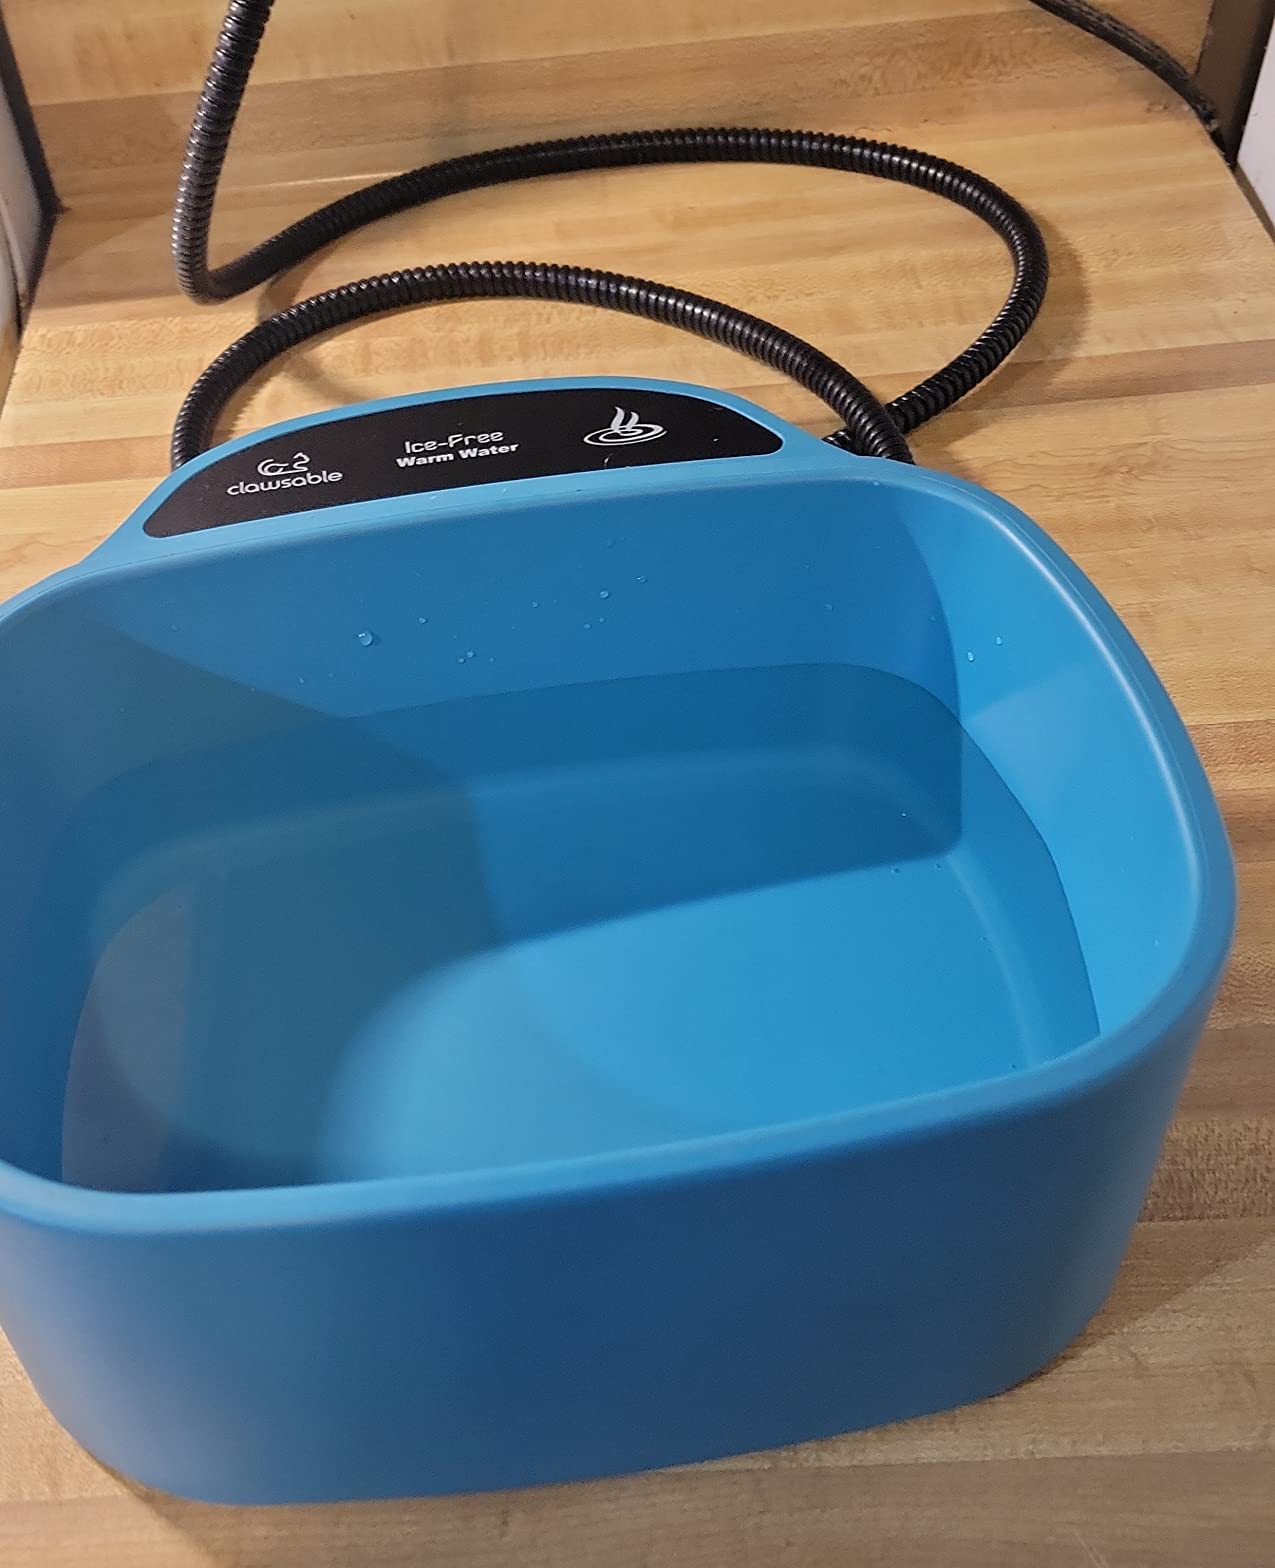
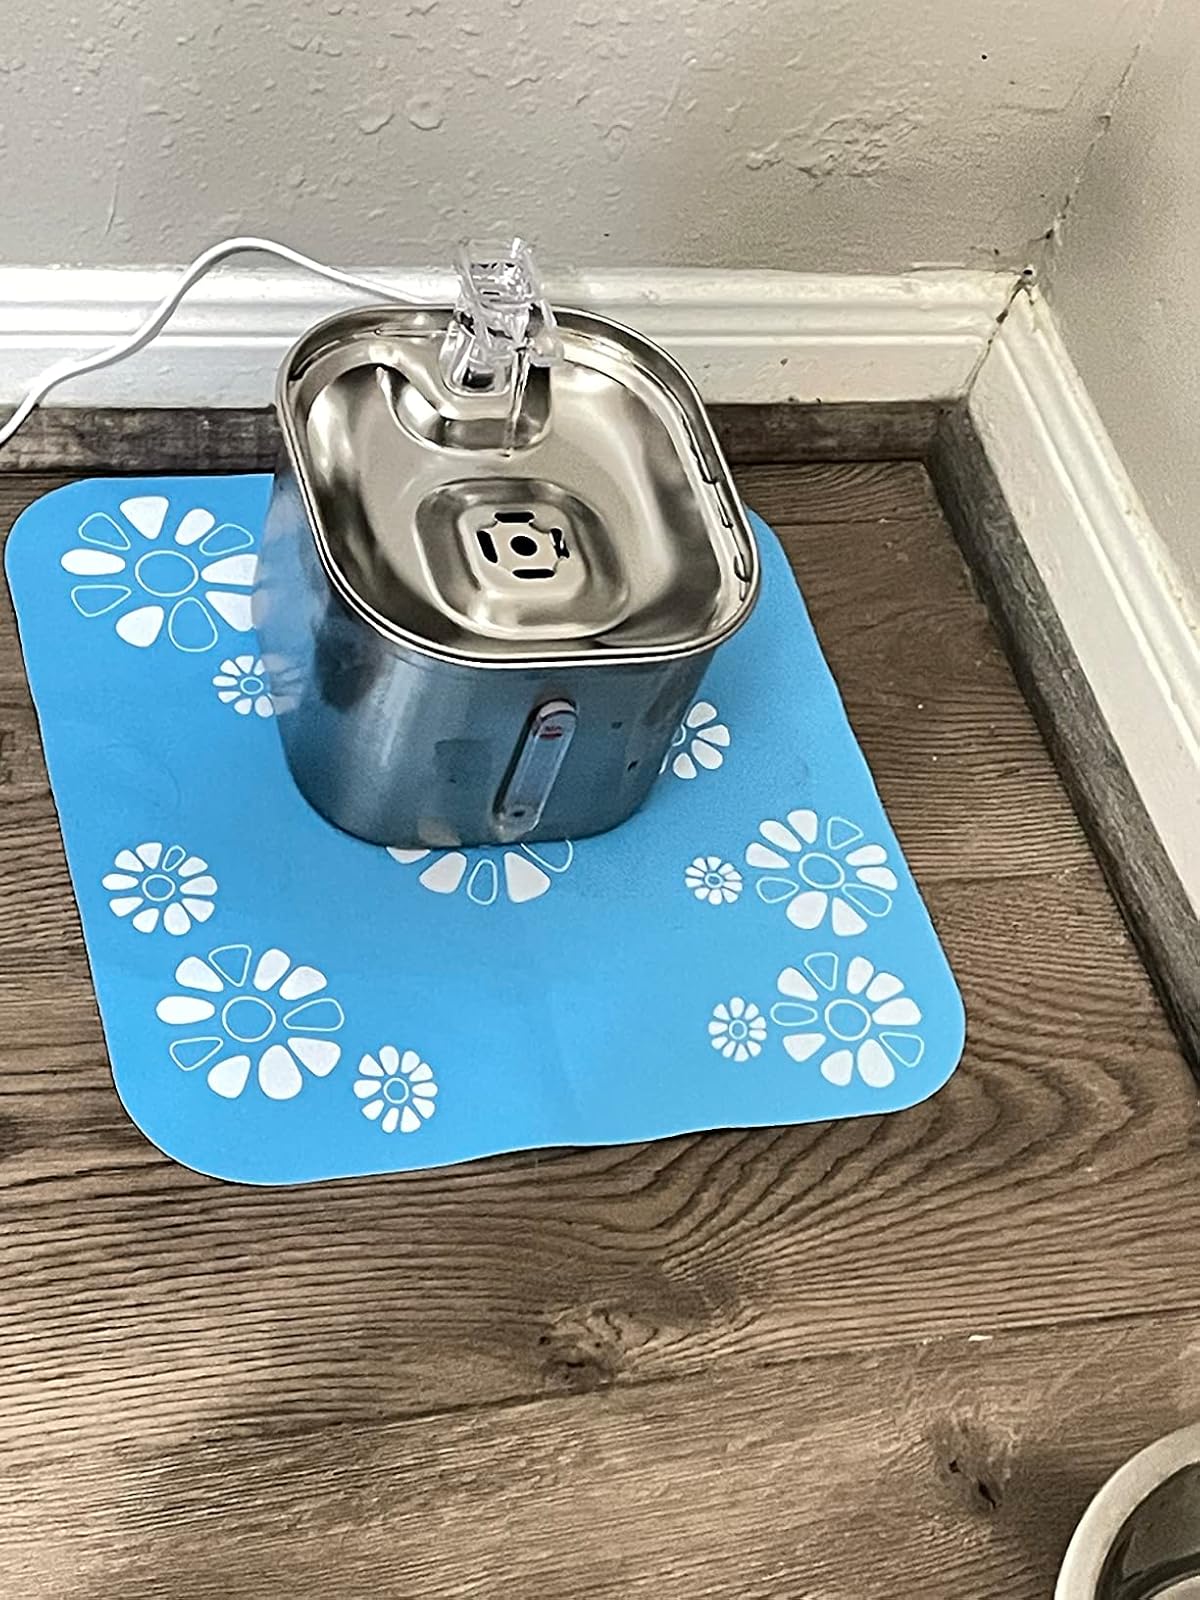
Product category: items_bowl
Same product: no